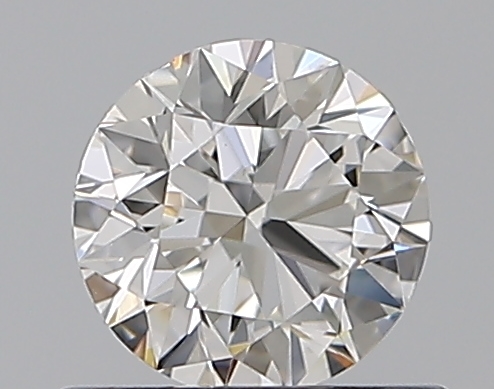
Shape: round
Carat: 0.5
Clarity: VS2
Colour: G
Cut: EX
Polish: EX
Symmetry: EX
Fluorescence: N
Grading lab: GIA
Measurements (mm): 5.06 x 5.09 x 3.12